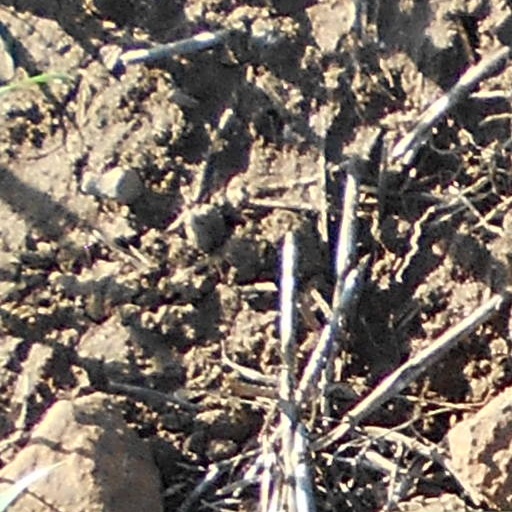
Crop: wheat